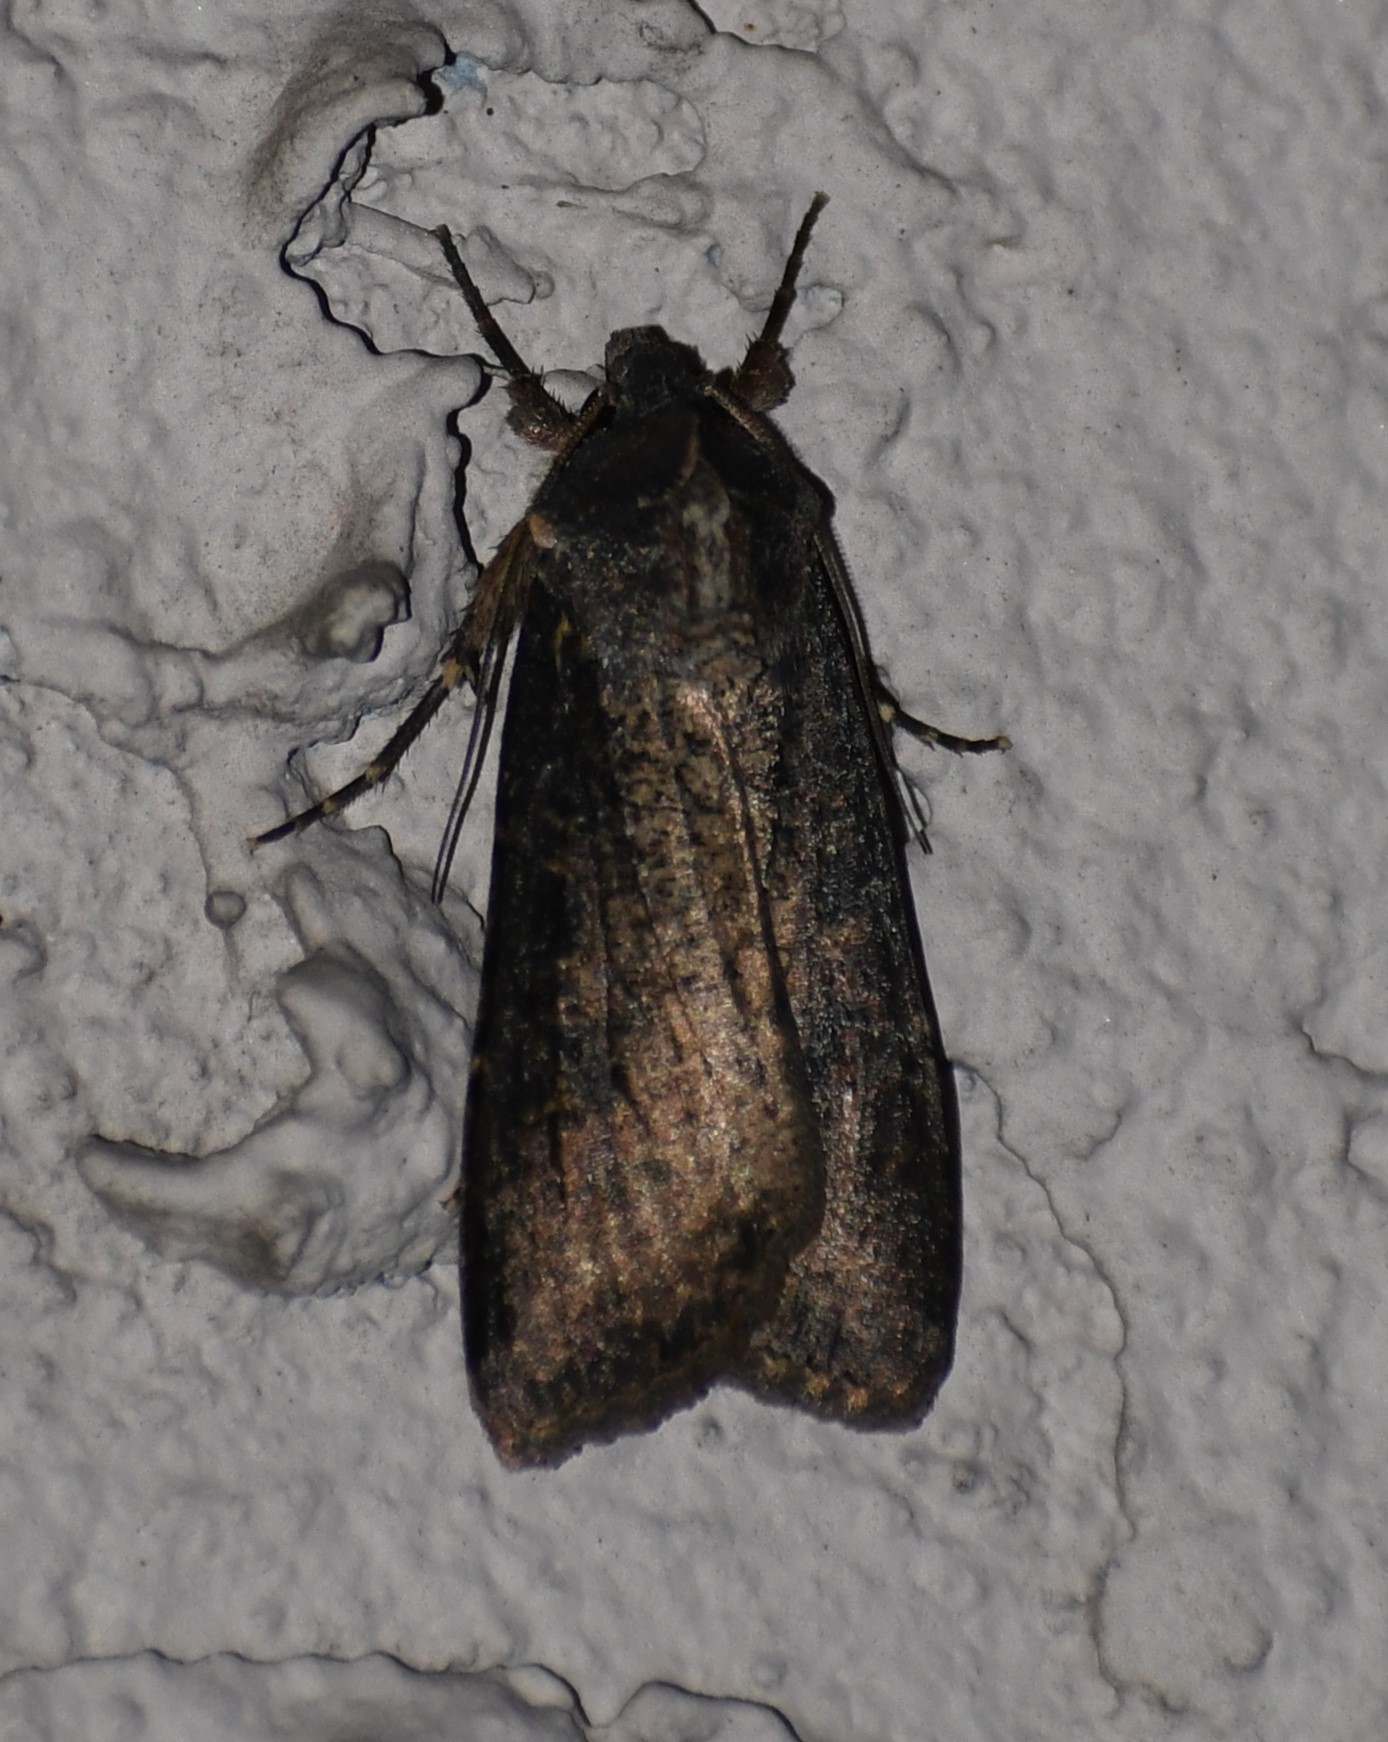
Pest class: cutworms